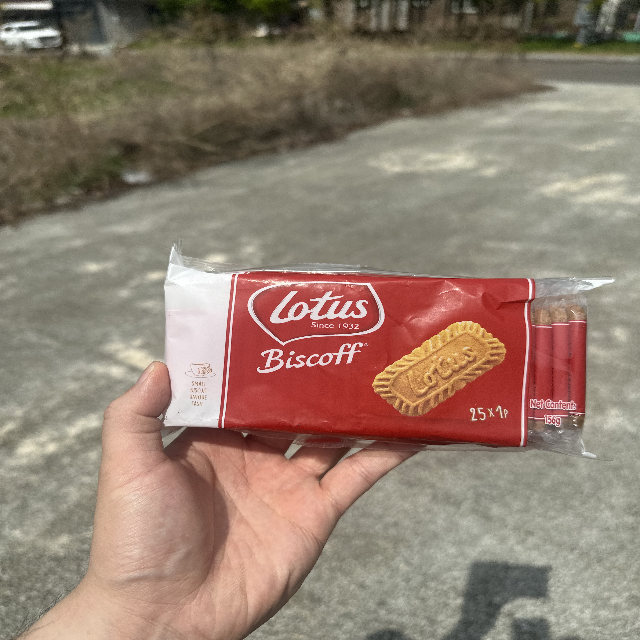
Label: plastics